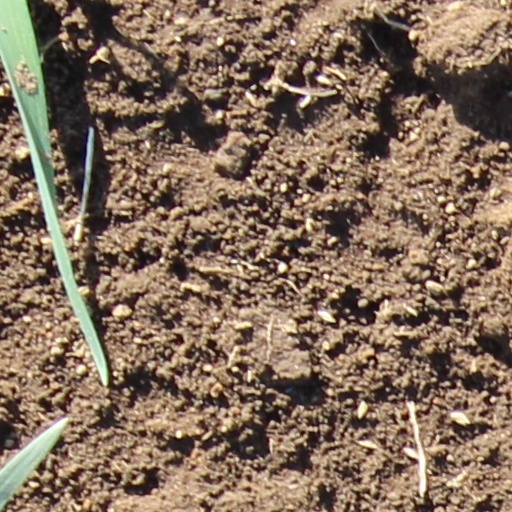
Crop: wheat